Rock Island, Tennessee

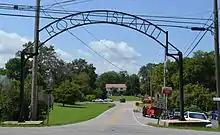
Rock Island's town sign is a landmark in the area

Rock Island is an unincorporated community in the northeasternmost portion of Warren County, Tennessee, United States. The town is named after an island on the Caney Fork River just below the confluence of the Rocky River. Rock Island is home to the Great Falls Dam and Rock Island State Park.